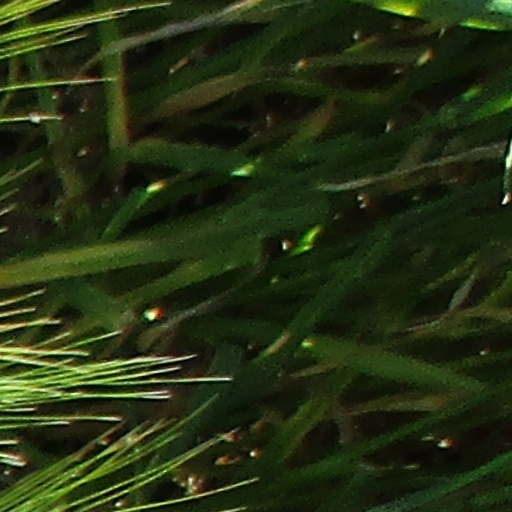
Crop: wheat